Saltaire, New York

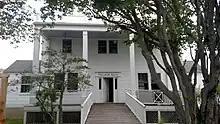
Village Hall

According to the United States Census Bureau, the village has an area of , of which is land and , or 18.04%, is water. Among other things, Saltaire is known for its great softball league in the summer. The village encompasses the widest portion of Fire Island, at approximately .